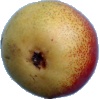
Label: Pear 2